Lucky Stiff (2014 film)

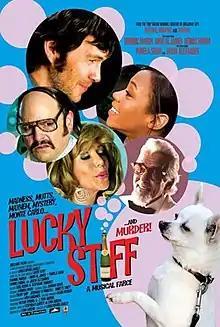
Film poster

Lucky Stiff is a 2014 American musical comedy film directed by Christopher Ashley and starring Jason Alexander and Dennis Farina (in his final film role). It is based on the 1988 musical of the same name by Lynn Ahrens and Stephen Flaherty and the 1983 novel "The Man Who Broke the Bank at Monte Carlo" by Mike Butterworth.